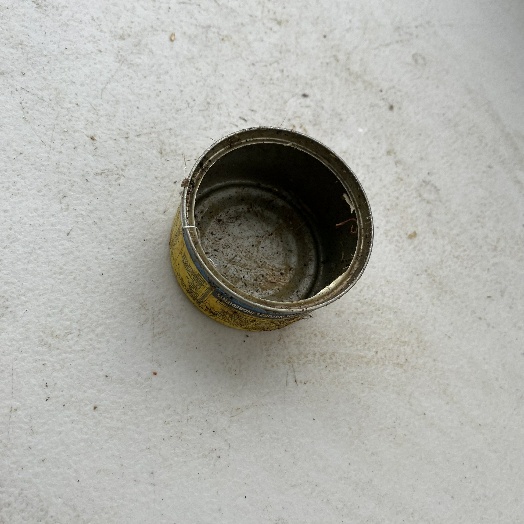
Label: Metal